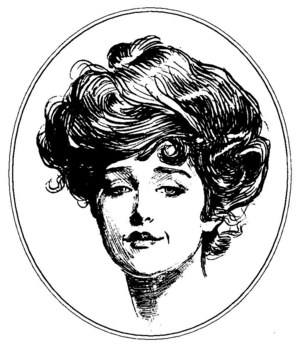
Irene Adler
Irene Adler er en fiktiv person i Sherlock Holmes-novellen En skandale i Bøhmen af Sir Arthur Conan Doyle. Hun var den eneste kvinde, som overlistede Sherlock Holmes.